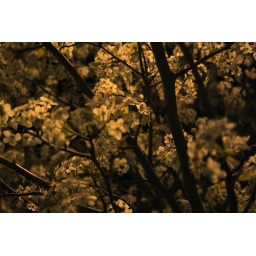
i'm lost in a forest of flowers